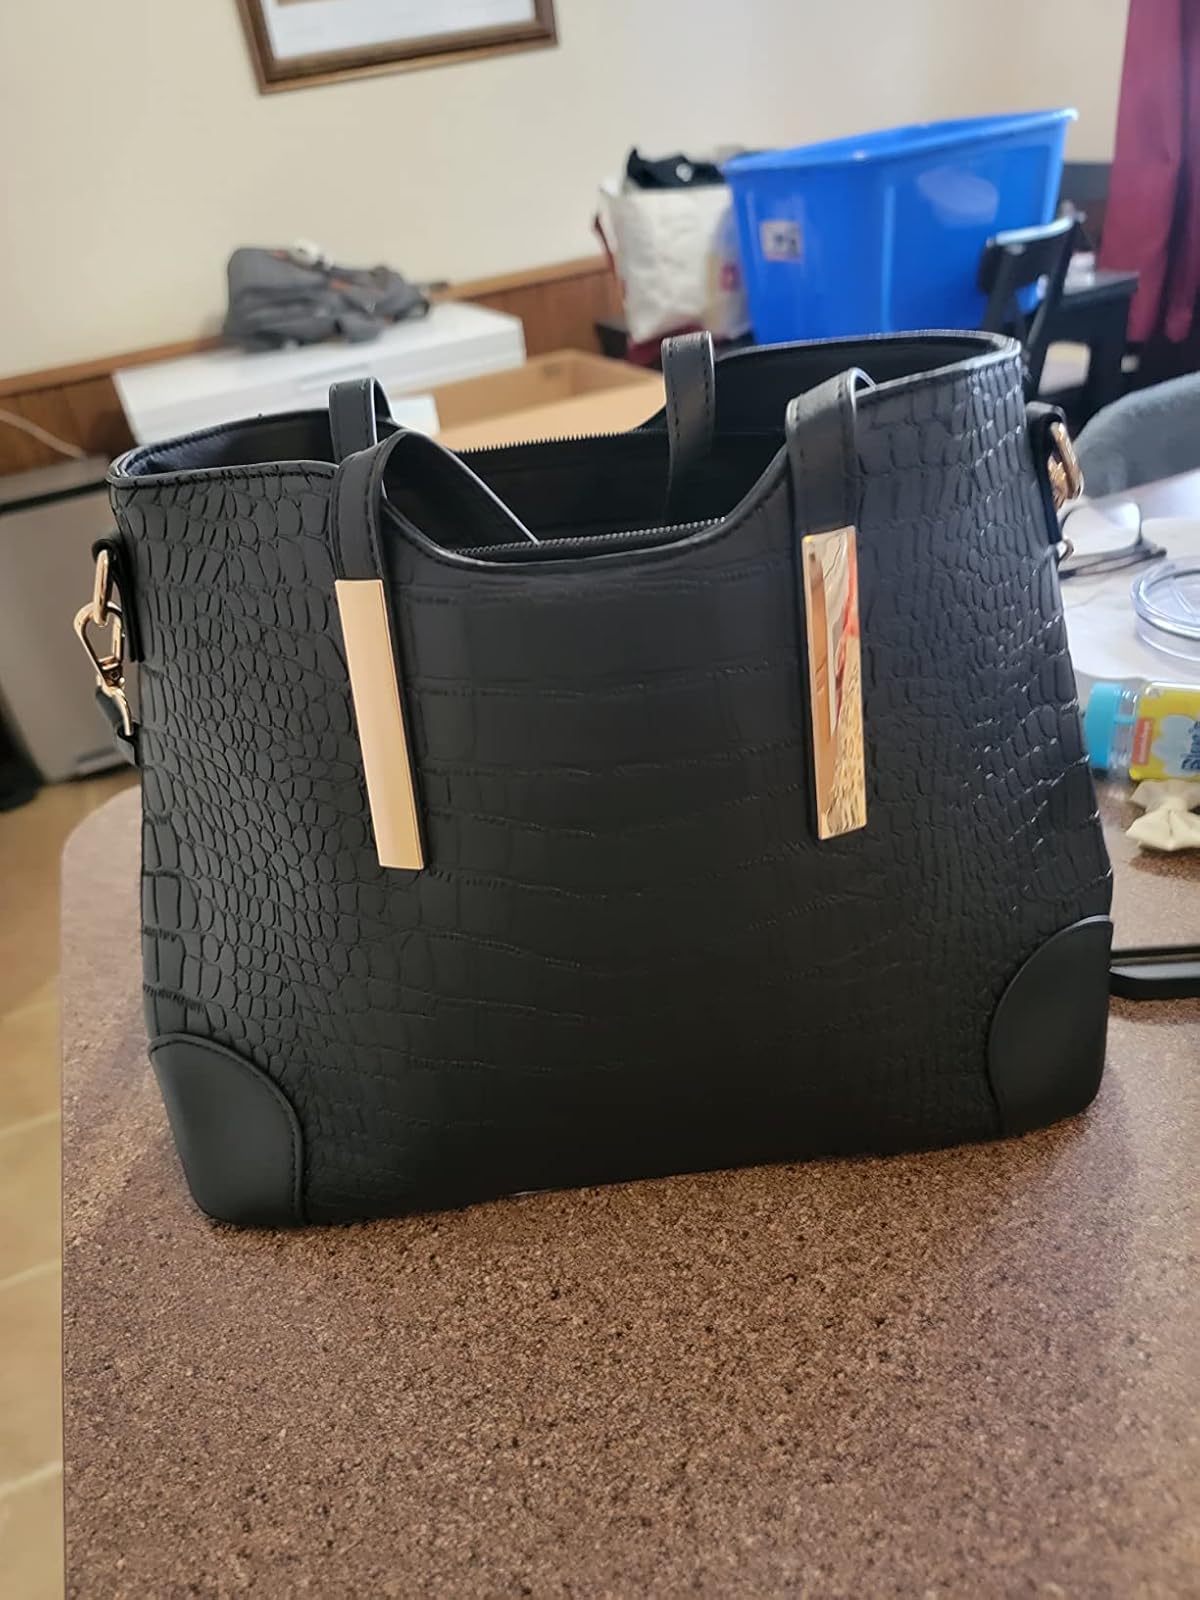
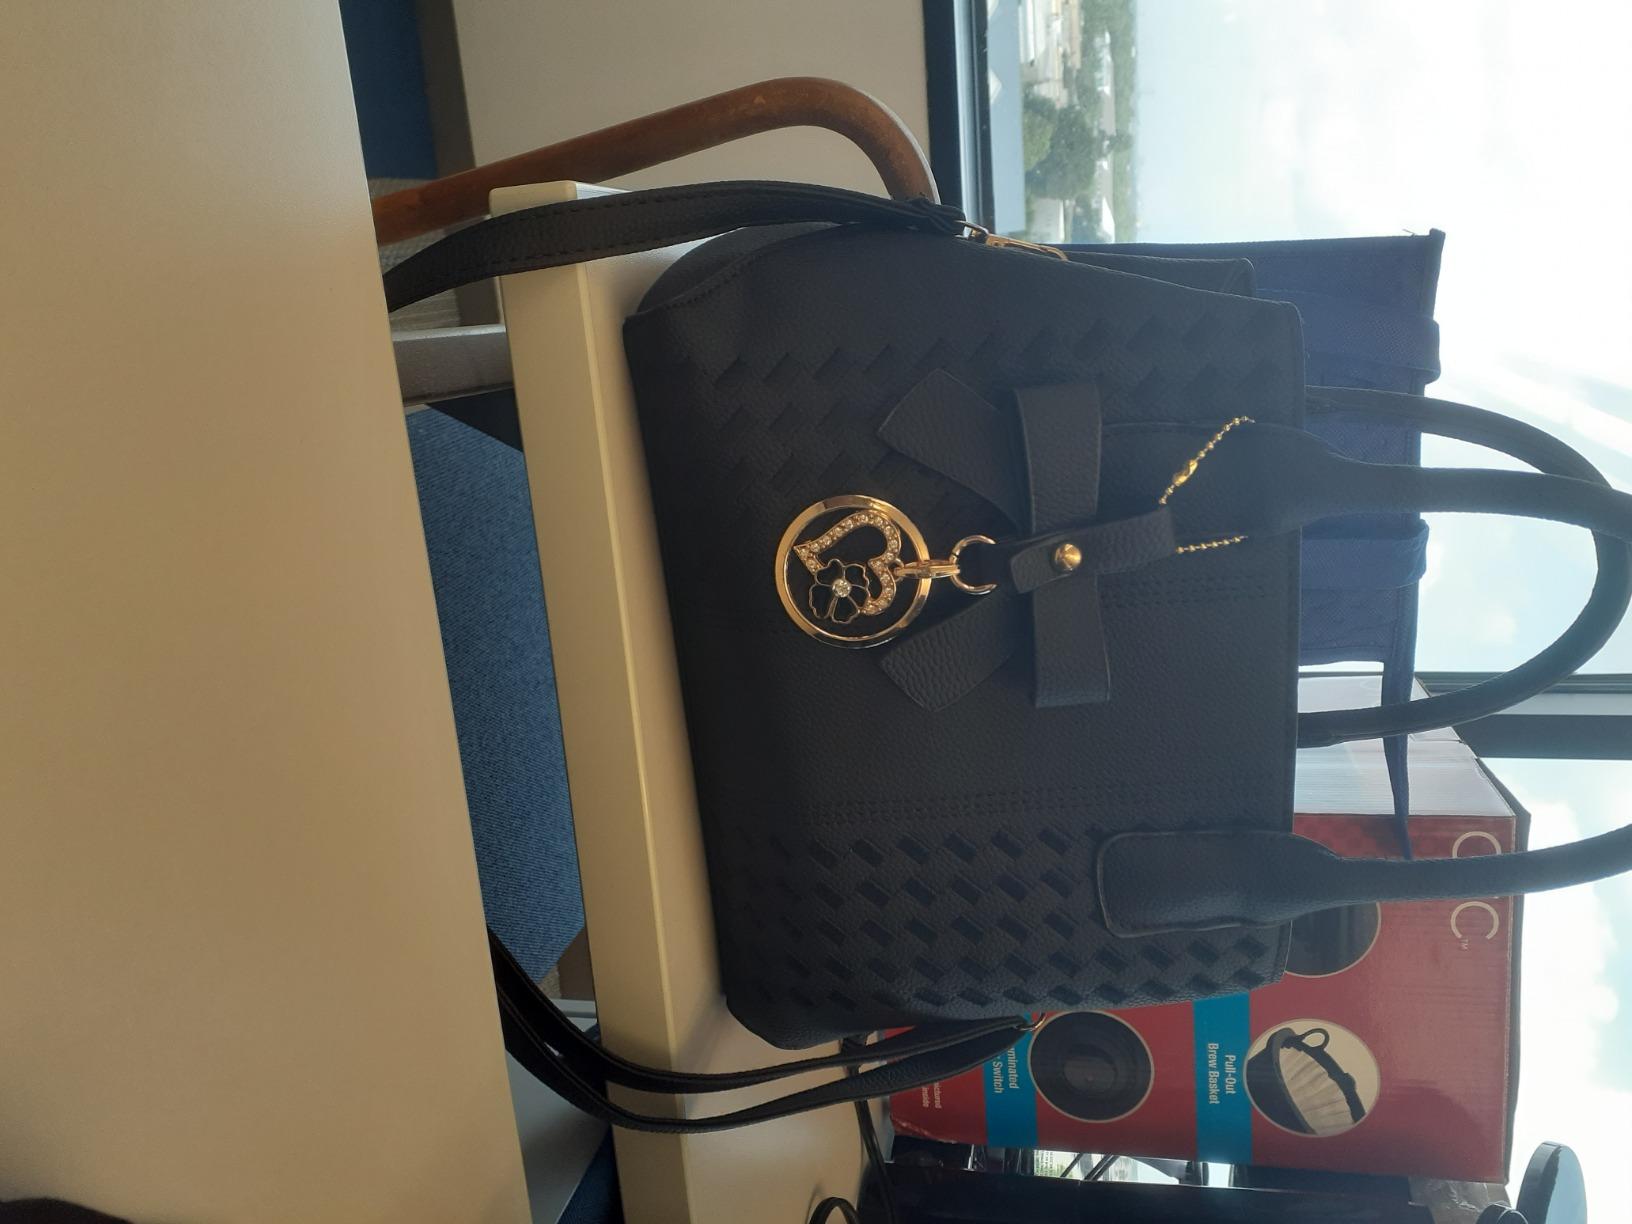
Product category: accessories_handbag
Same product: no